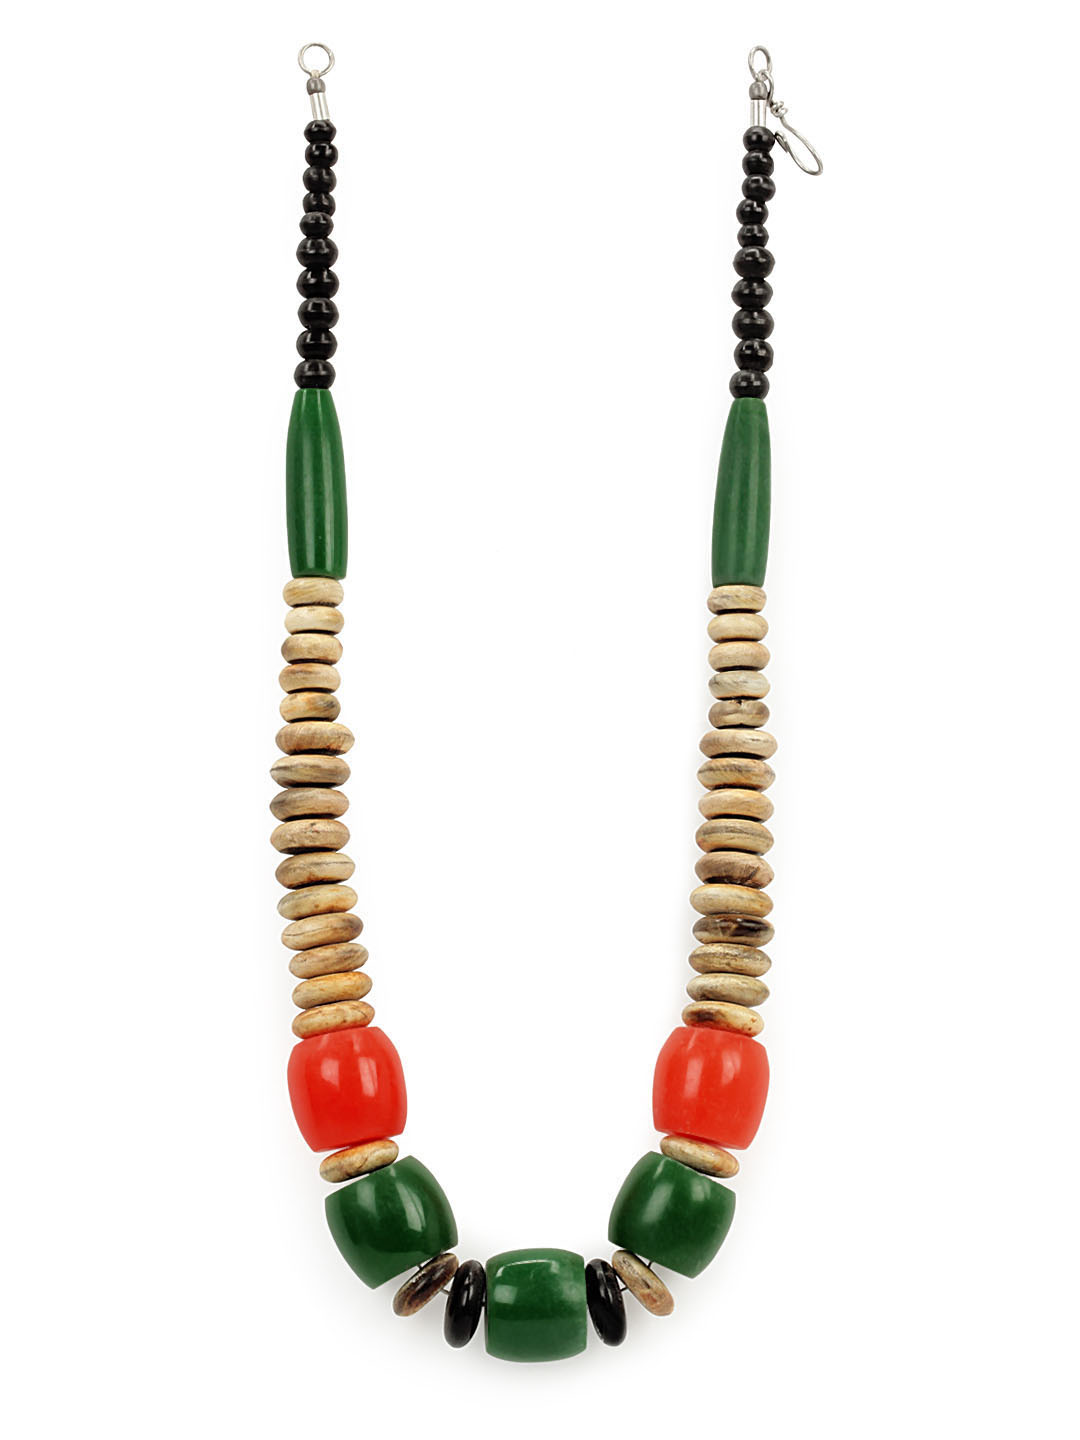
Adrika Women Orange & Green Necklace
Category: Accessories / Jewellery / Necklace and Chains
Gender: Women
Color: Green
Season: Winter 2015
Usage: Casual